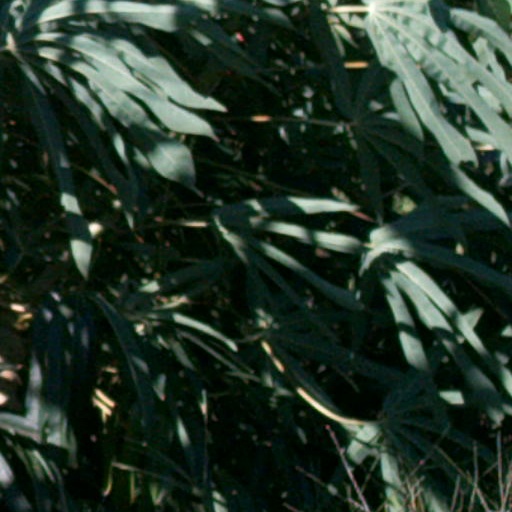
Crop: cassava